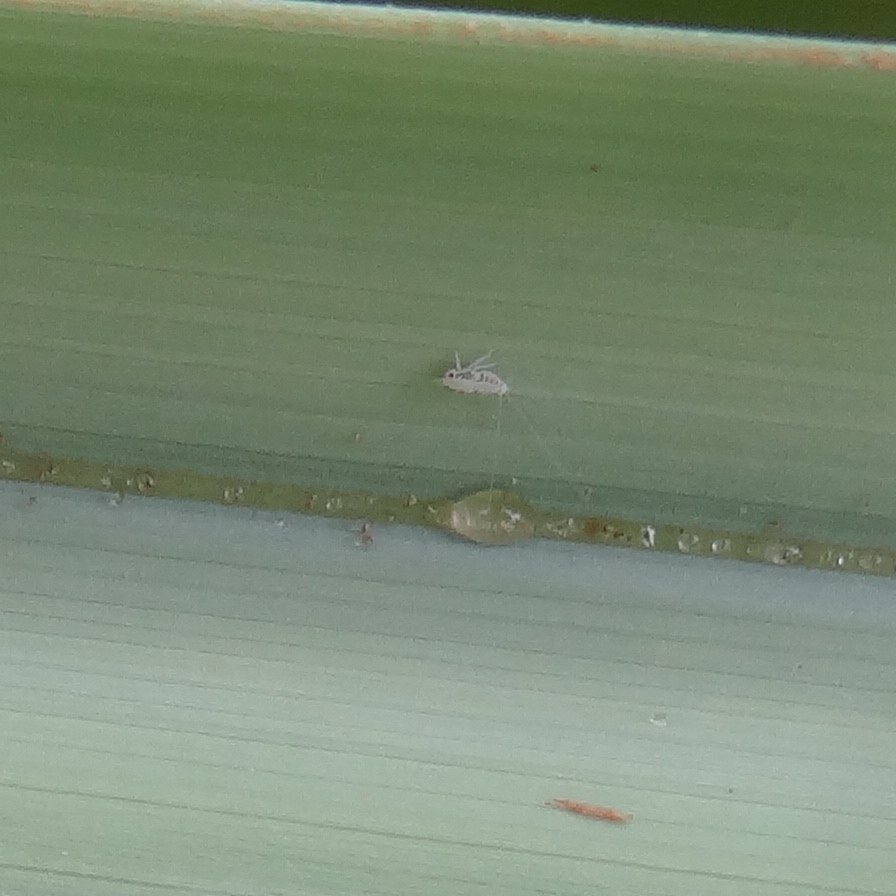
Label: Dubas